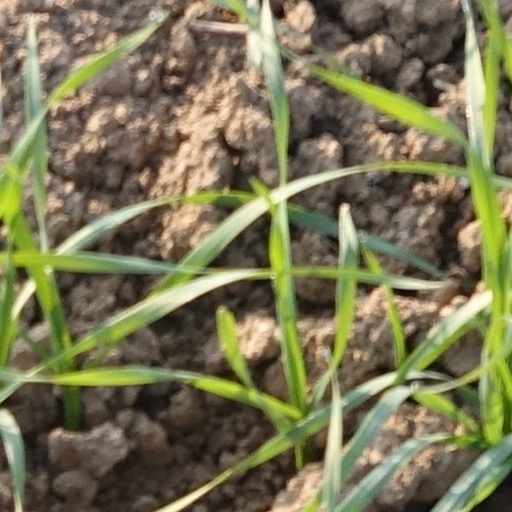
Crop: wheat